Kolo (dance)

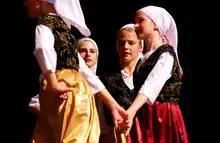
Bosnian kolo

Kolo is performed at weddings, social, cultural, and religious ceremonies. Some dances require both men and women to dance together, others require only the men or only the women.